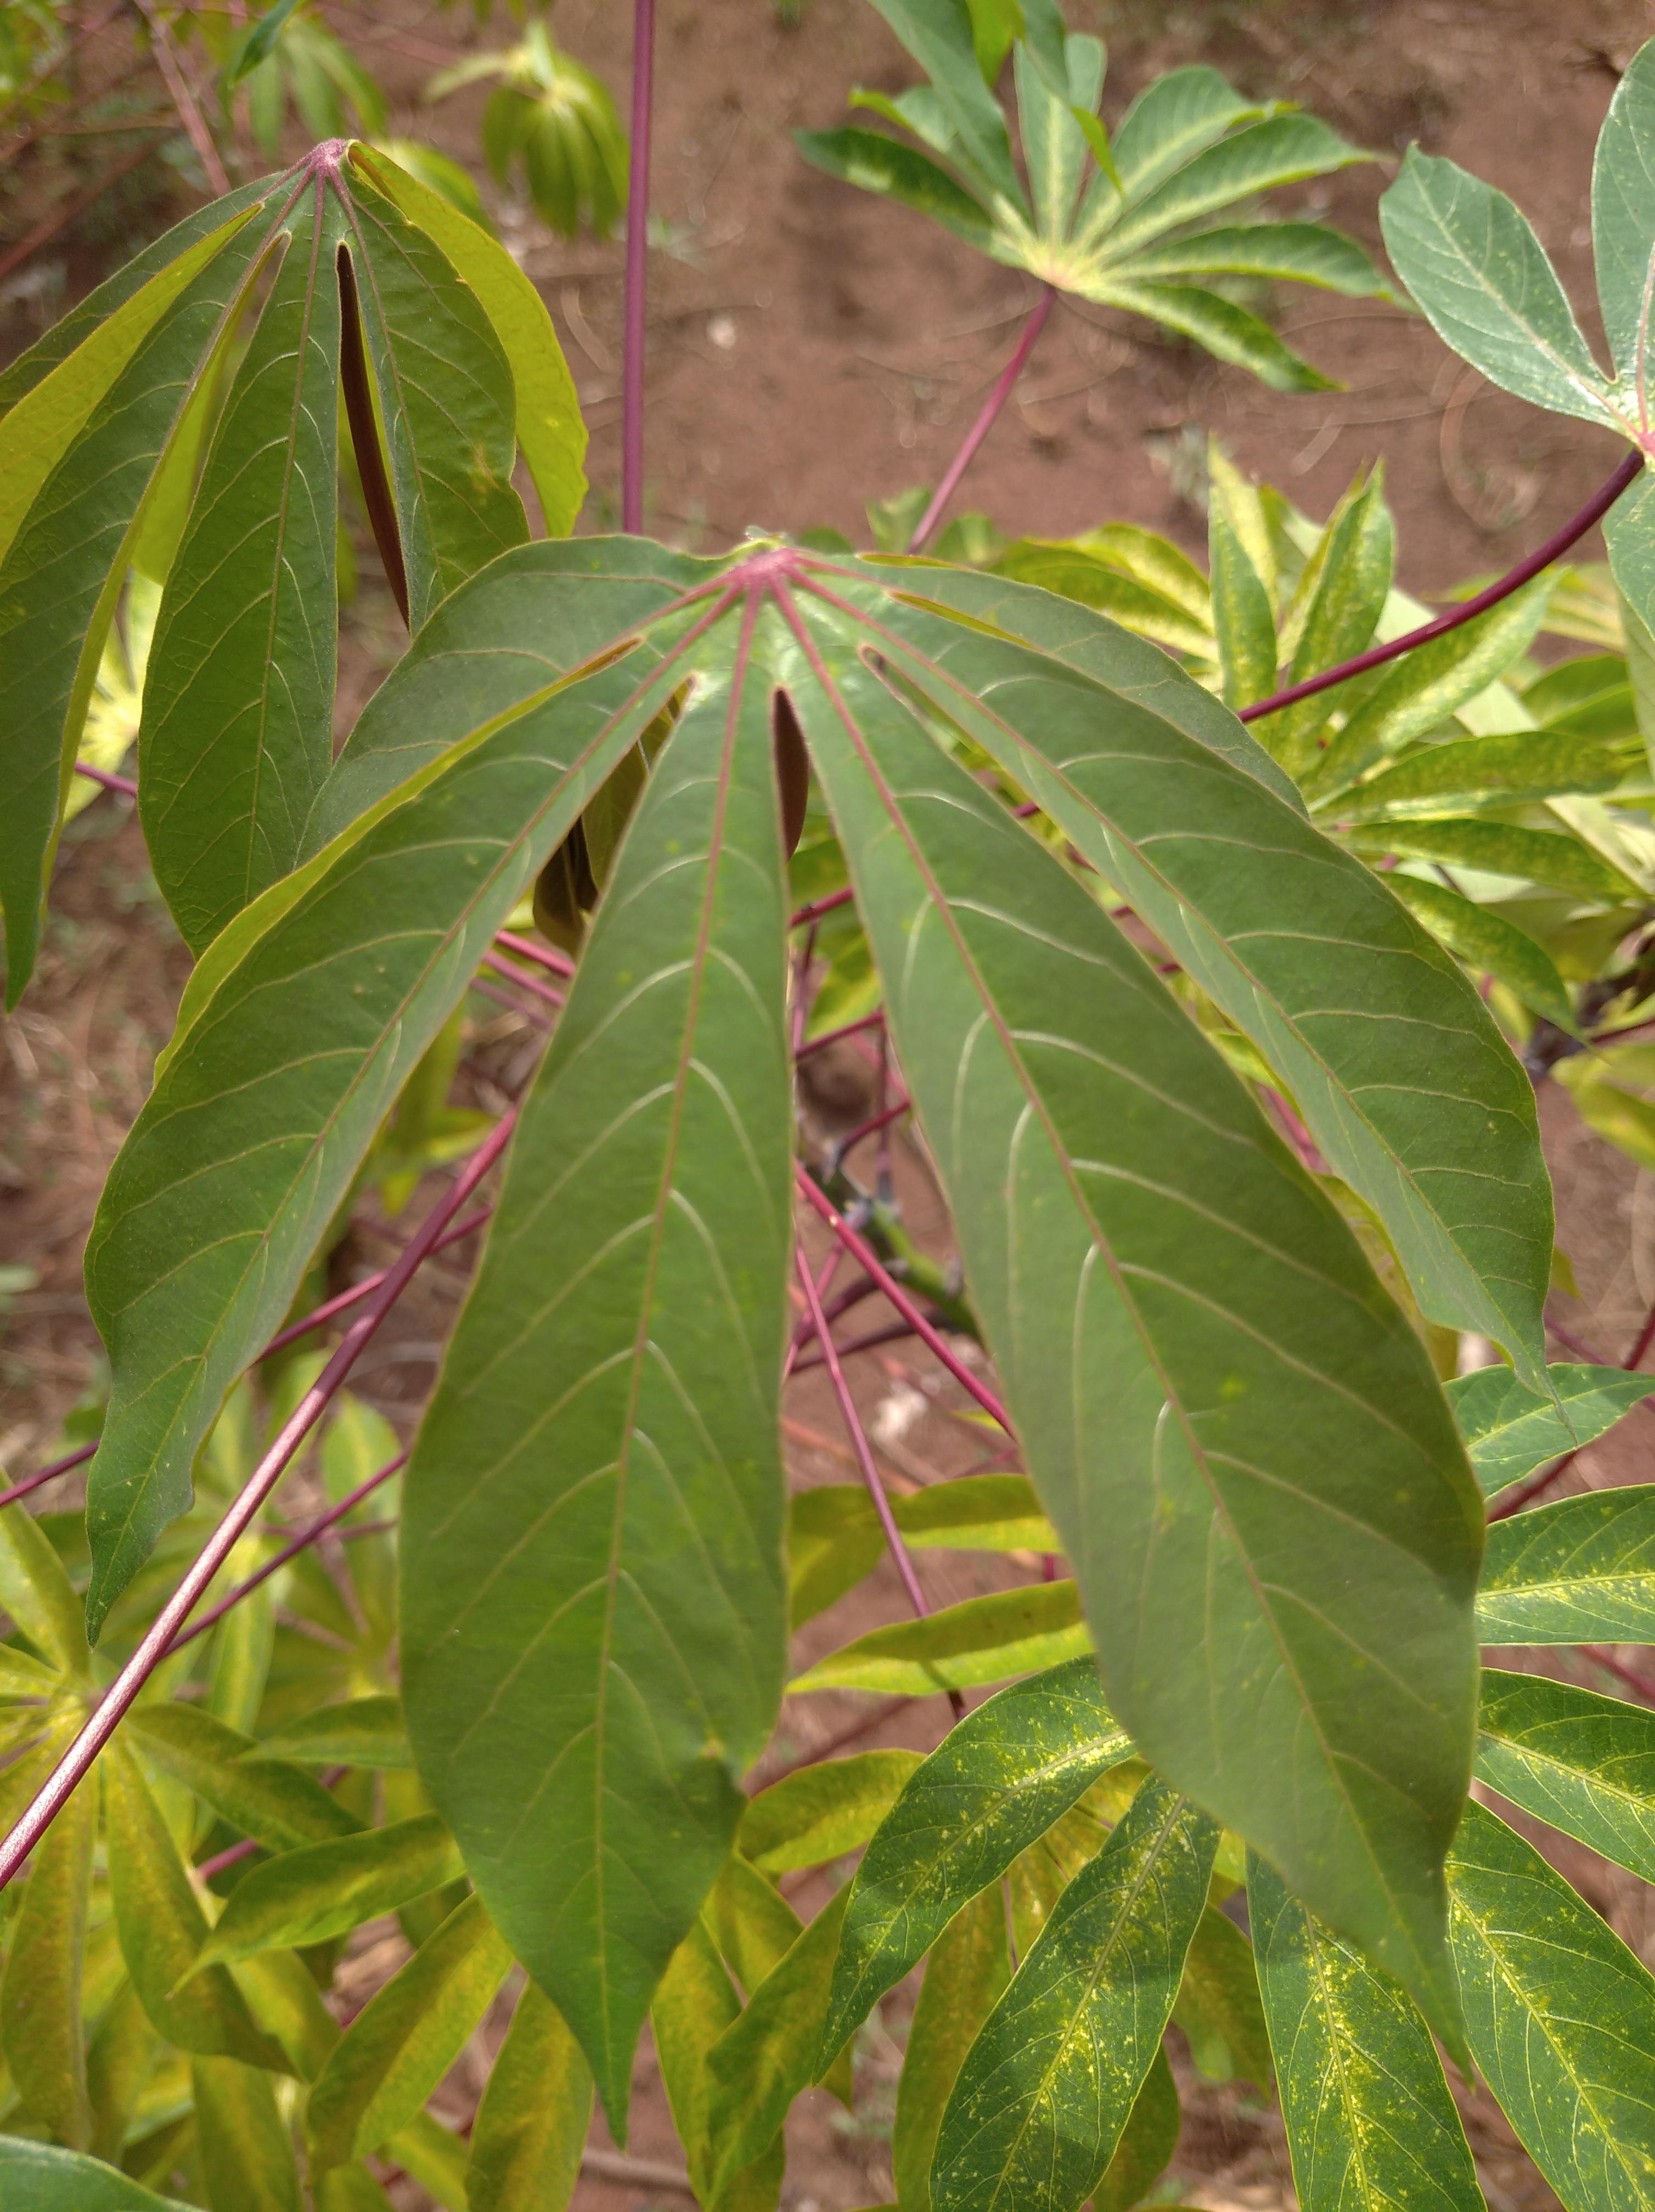
Label: healthy